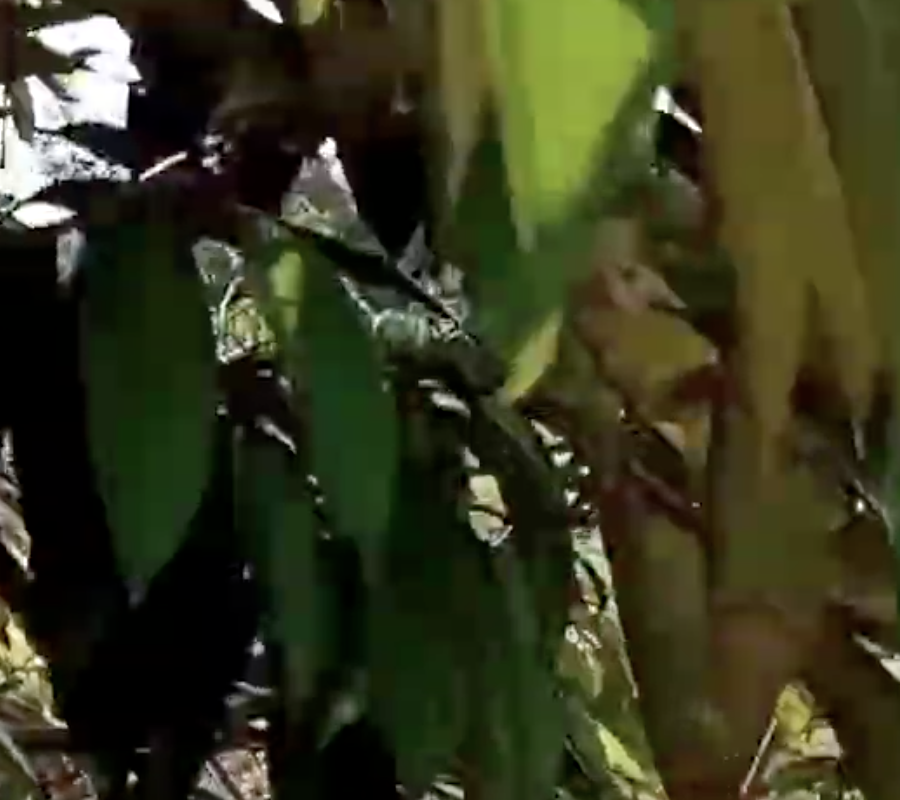
Label: sooty_mold